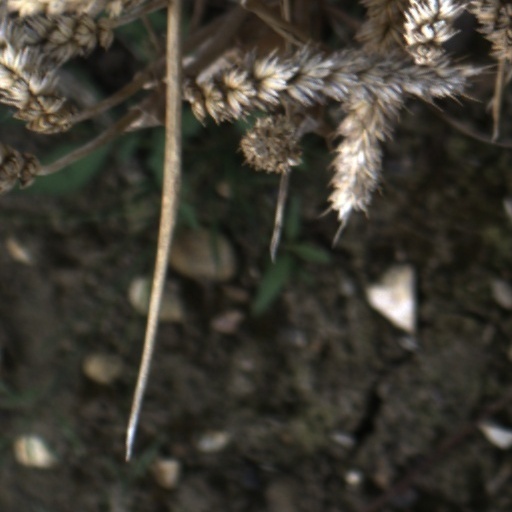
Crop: wheat